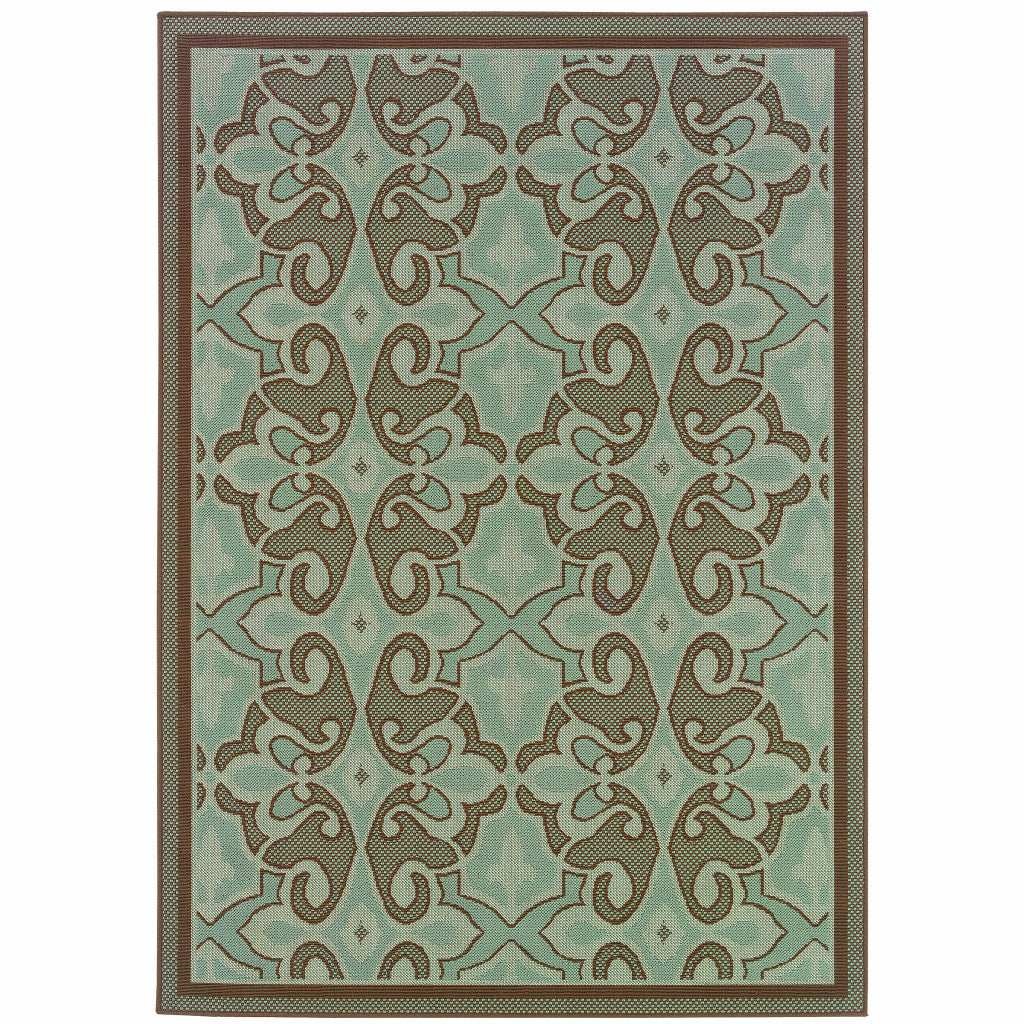
9' X 13' Blue Oriental Stain Resistant Indoor Outdoor Area Rug
Brand: HomeRoots
Add some artistry to your room with this 9-foot x 13-foot blue oriental stain resistant indoor outdoor area rug. This rectangle shaped rug features a oriental design in blue to give it visual interest. A classic shape marries with good looking design for your space Ideal for spaces with kids and pets, this rug is stain resistant to help repel stains and spilled liquids. Place this area rug against a hardwood or tile floor and it will enliven your living space with style and sophistication. 0.16-inch H x 101.97-inch W x 155.91-inch D
Category: Home & Garden > Decor > Rugs